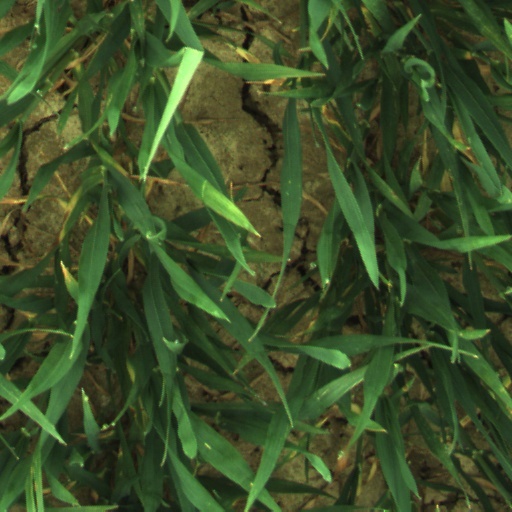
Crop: wheat